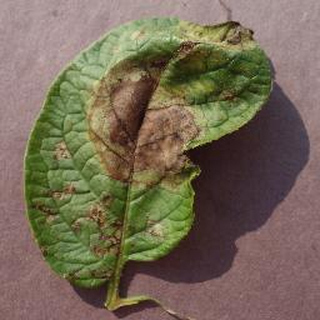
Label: potato_late_blight